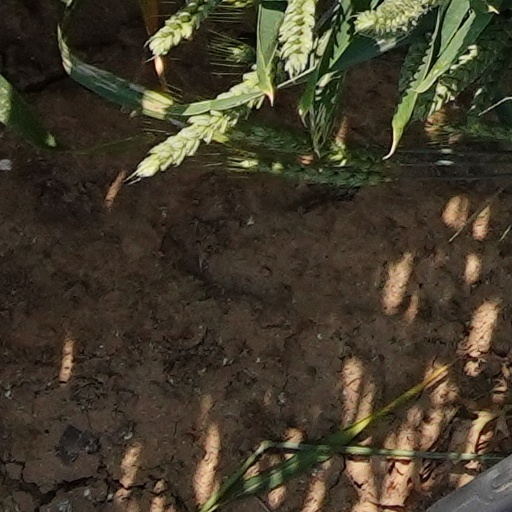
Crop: wheat